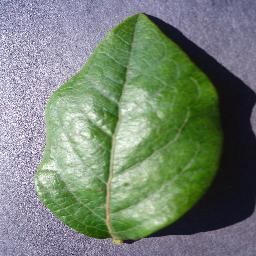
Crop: blueberry
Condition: healthy